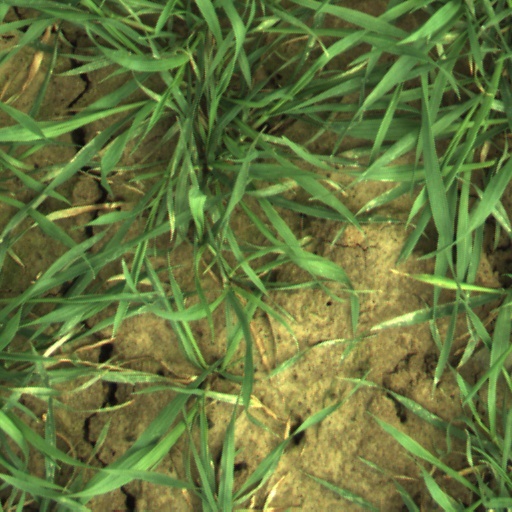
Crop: wheat